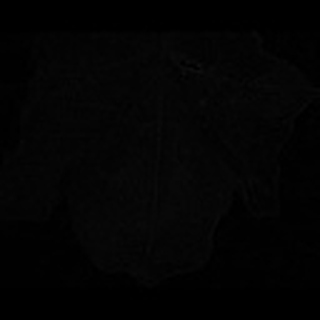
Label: cotton_bacterial_blight